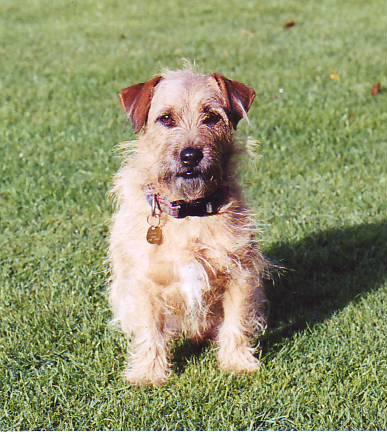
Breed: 203-n000027-Norfolk_terrier